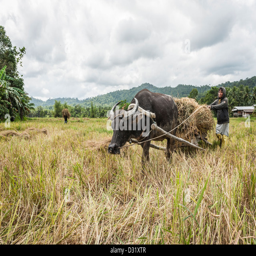
woman with water buffalo collecting rice from the fields